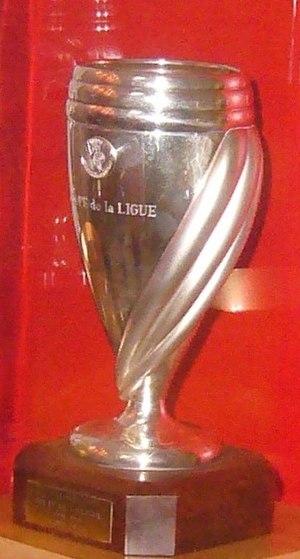
La Coupe de la ligue de football 1994-95 a été la première édition de la Coupe de la Ligue de football en France.
La Coupe de la Ligue, appelée lors de ses dernières éditions Coupe de la Ligue BKT par contrat de naming, est une compétition de football à élimination directe, organisée de 1994 à 2020 par la Ligue de football professionnel. Elle rassemble uniquement les clubs français professionnels.